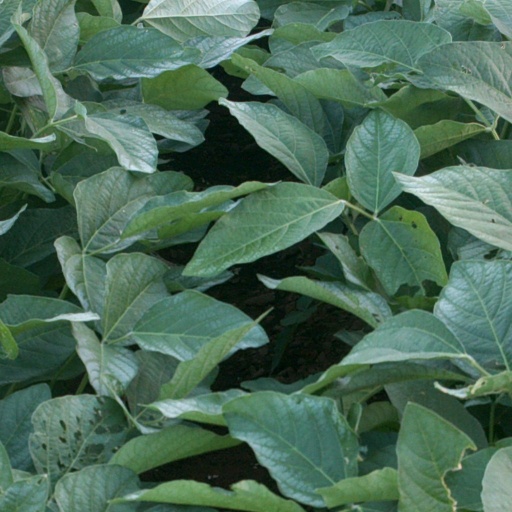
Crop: soybean